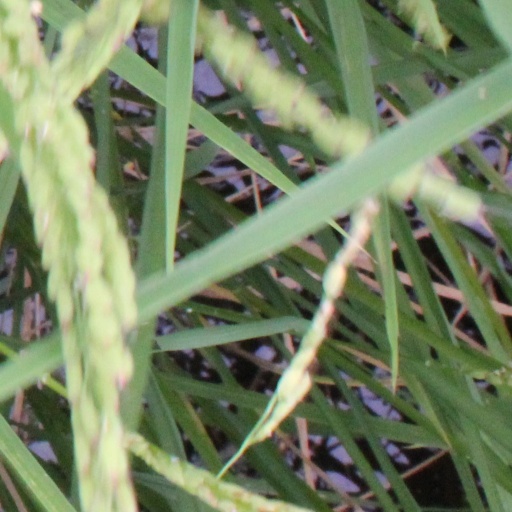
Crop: rice